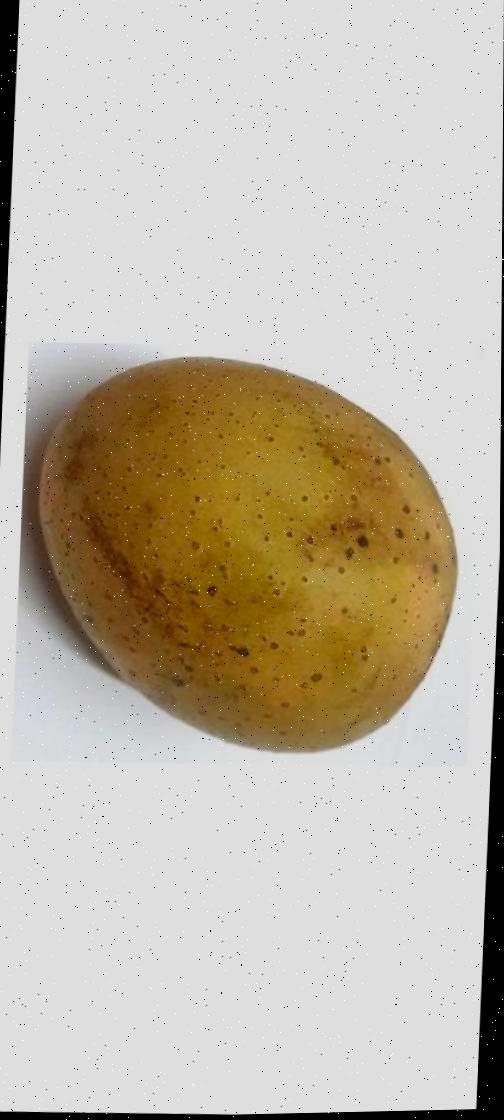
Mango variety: Gourmoti